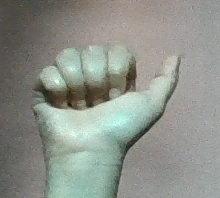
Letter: dhad